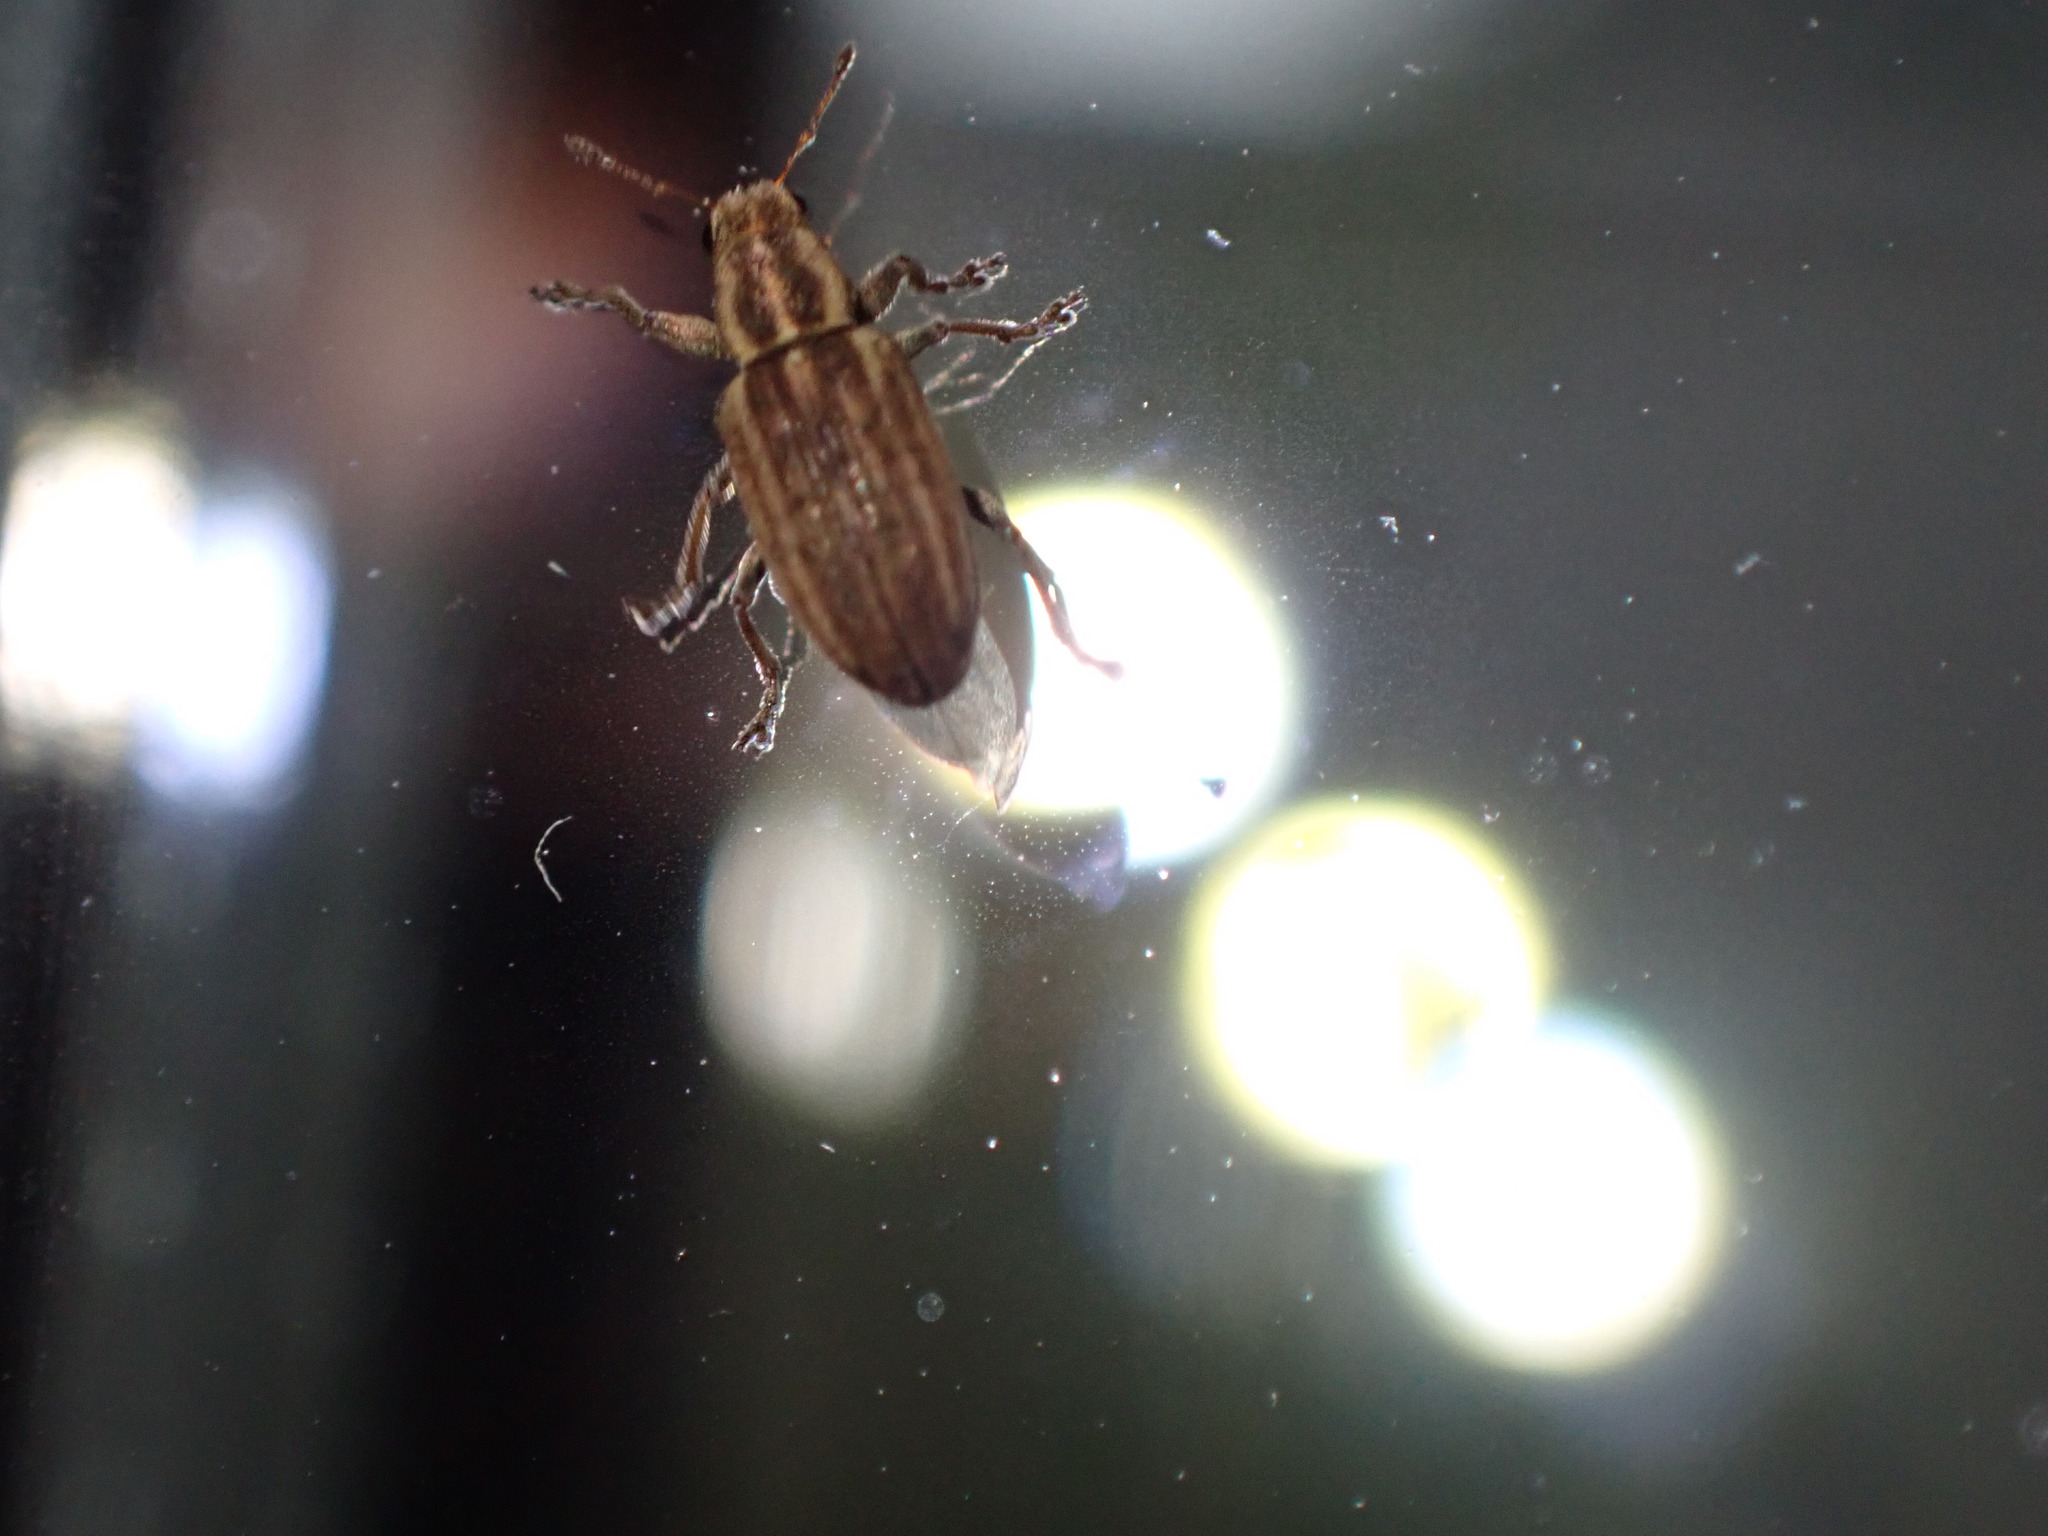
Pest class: pea_leaf_weevil